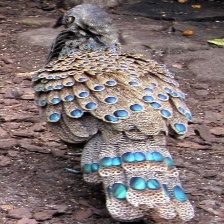
Species: BORNEAN PHEASANT
Scientific name: POLYPLECTRON SCHLEIERMACHERI